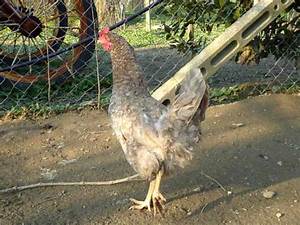
Label: gallina